Arthur Henrique (footballer, born 1994)

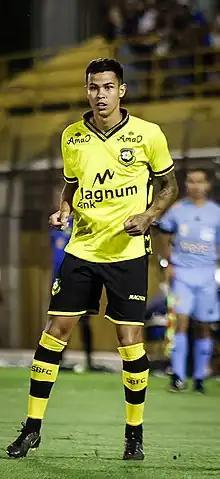
Arthur Henrique with São Bernardo in 2023

Arthur Henrique Peixoto Santos (born 17 May 1994), known as Arthur Henrique, is a Brazilian professional footballer who plays as a left back for São Bernardo.